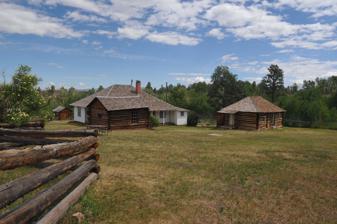
Building: Swett Ranch
Country: United States of America
Year built: 1909
Ranch in Daggett County, Utah, United States United States historic place Swett Ranch U.S. National Register of Historic Places Swett Ranch, June 2013 Show map of Utah Show map of the United States Nearest city Dutch John, Utah Coordinates 40°52′46″N 109°29′15″W / 40.87944°N 109.48750°W / 40.87944; -109.48750 Area 14.1 acres (5.7 ha) Built 1909 Built by Swett, Oscar NRHP reference No. 79002492 Added to NRHP July 10, 1979 Swett Ranch is a ranch in Daggett County , Utah , United States, a part of which is listed on the National Register of Historic Places (NRHP). Description The ranch is located southwest of Dutch John , has buildings dating from 1909. A 14.1 acres (5.7 ha) section of the ranch was listed on the NRHP in 1979. It included nine contributing buildings and three contributing structures . Historic function: Domestic; Industry/processing/extraction; Agriculture/subsistence Historic subfunction: Processing; Single Dwelling; Agricultural Outbuildings; Animal Facility; Manufacturing Facility; Secondary Structure; Storage Criteria: event, architecture/engineering It includes a largely original corral built in 1905 for collecting Oscar Swett's cattle, before he homesteaded there. See also National Register of Historic Places portal Utah portal National Register of Historic Places listings in Daggett County, Utah References